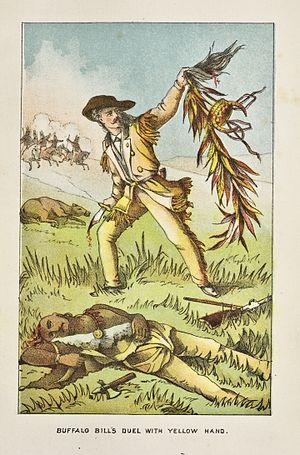
La bataille de Warbonnet Creek, également connue sous le nom de bataille de Hat Creek, est une escarmouche qui opposa le 17 juillet 1876 l'Armée américaine à un groupe de Cheyennes durant la guerre des Black Hills.
La scalpation est une pratique guerrière, à finalité religieuse dans les religions animistes amérindiennes, qui consiste à arracher tout ou partie du cuir chevelu d'un adversaire, le plus souvent mort.